Question: How many feet are there?
Tambaya: Nawane adadin ƙafafu a gurin?
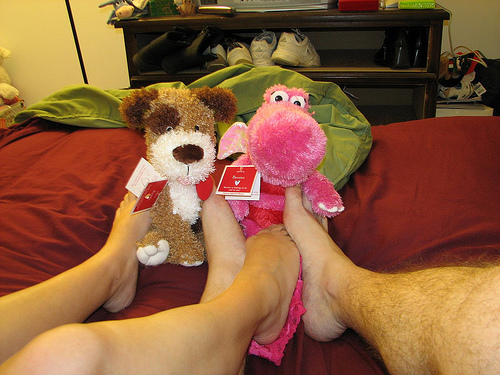
Answer: 4
Amsa: 4